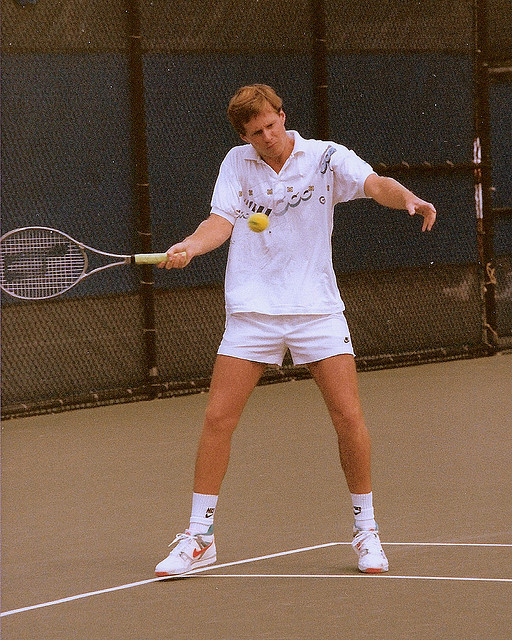
người đàn ông áo trắng đang chơi tennis trên sân